Hilden railway station

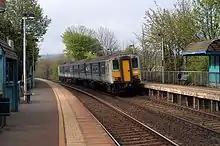
NIR Class 450 train at Hilden in 2004.

Mondays to Saturdays there is a half-hourly service towards , Portadown or Newry in one direction, and to Belfast Grand Central in the other. Extra services run at peak times, and the service reduces to hourly operation in the evenings.